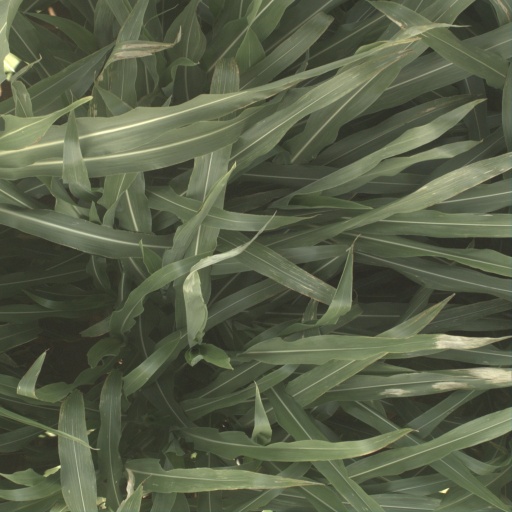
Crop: sorghum